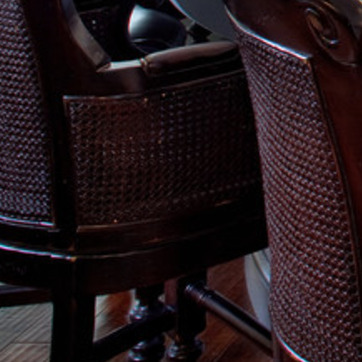
Material: other